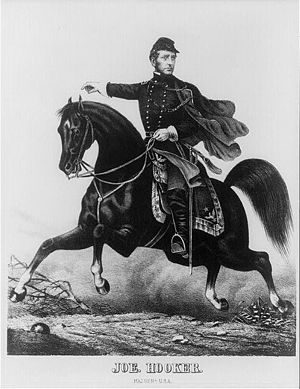
Joseph Hooker / Borgerkrigen / 1862
"""Fighting"" Joe Hooker i en gravering fra 1863"
Joseph Hooker var en karriereofficer i den amerikanske hær, kæmpede i den Mexicansk-amerikanske krig og var generalmajor i unionshæren under den amerikanske borgerkrig.